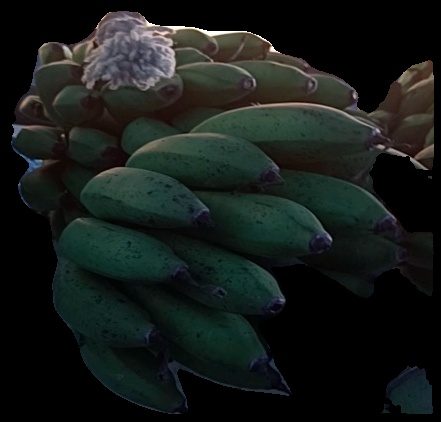
Variety: rasbale
Grade: grade2